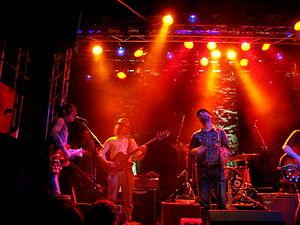
The Brian Jonestown Massacre